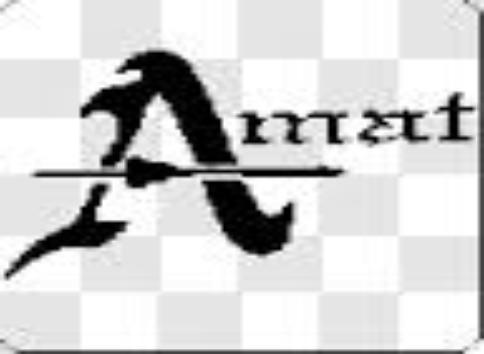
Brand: AMAT
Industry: Others